Federal District (Brazil)

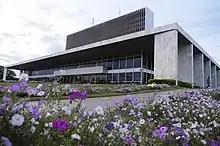
Buriti Palace, seat of the government of the Federal District

The Federal District is located in the Brazilian Highlands, having an altitude between 600 and 1,100 meters above sea level, with its highest point being the Pico do Roncador, in Serra do Sobradinho. In area, the Federal District is more than double the size of Tokyo (Japan) or the island of Maui (Hawaii, United States). Comparing dry land areas, it is slightly larger than French Polynesia, the US State of Rhode Island, or Cape Verde. It is slightly smaller than Bali (Indonesia) or Trinidad and Tobago. The District is surrounded in almost its entirety by Goiás except for a short stretch along the Preto River with Minas Gerais. The District's eastern boundary is marked by the aforementioned Preto River, an eventual tributary of the São Francisco, and its western boundary by the Descoberto, an eventual tributary of the Río de la Plata. The northern and southern boundaries are roughly straight lines.